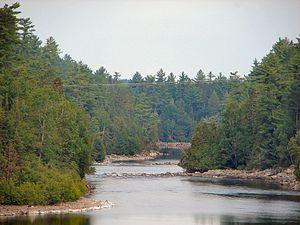
La rivière Kipawa est un cours d'eau du territoire non organisé de Laniel, dans la municipalité régionale de comté de Témiscamingue, dans la région administrative de l'Abitibi-Témiscamingue, au Québec, au Canada.